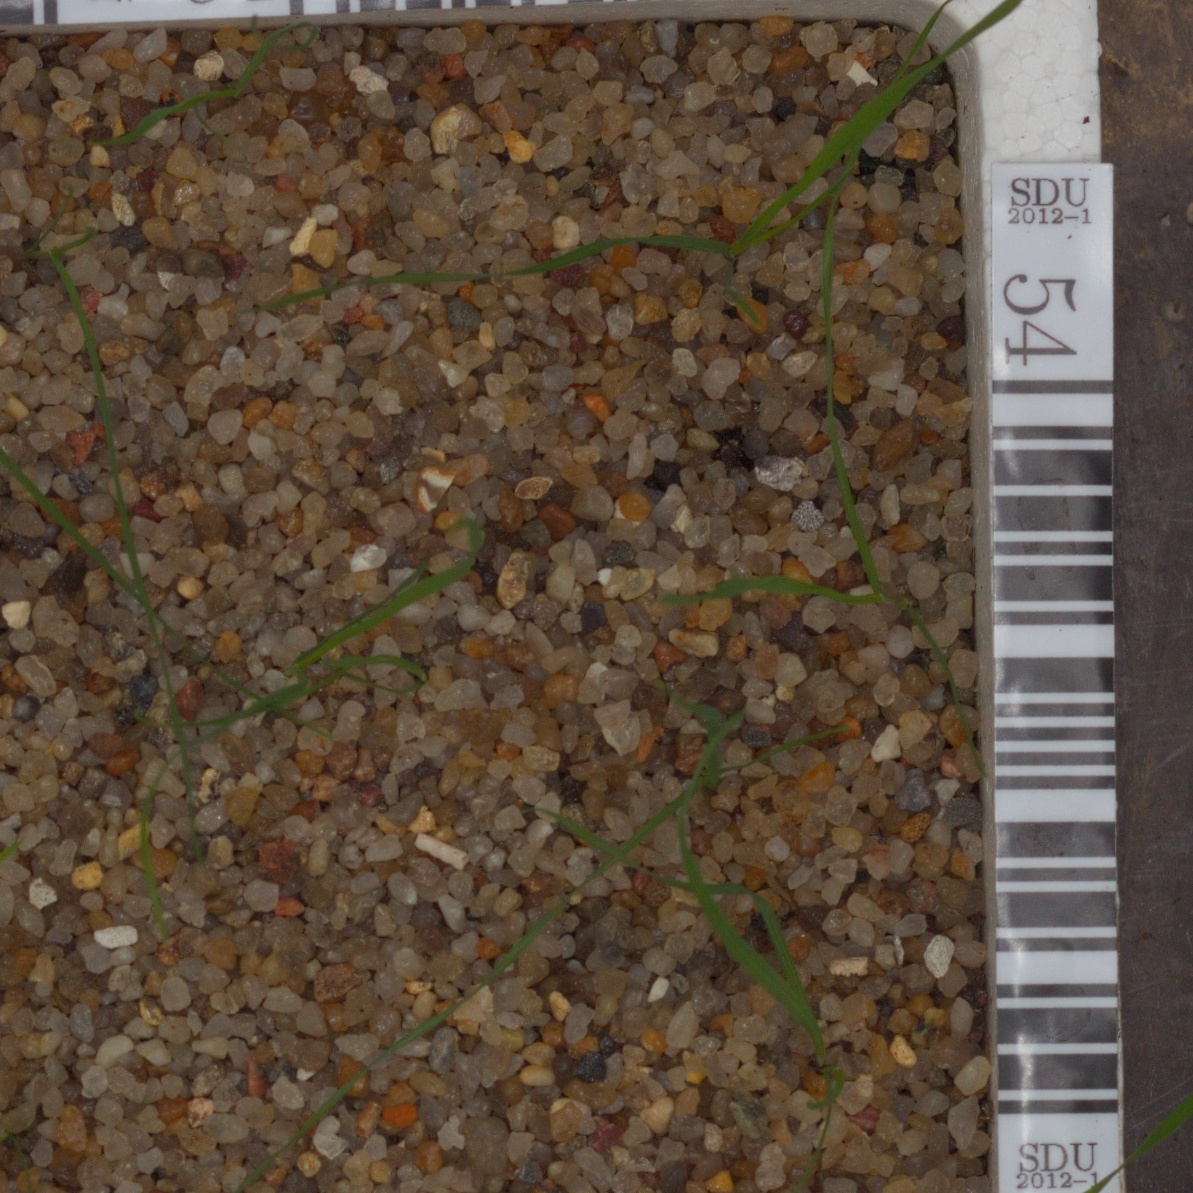
Label: loose_silkybent